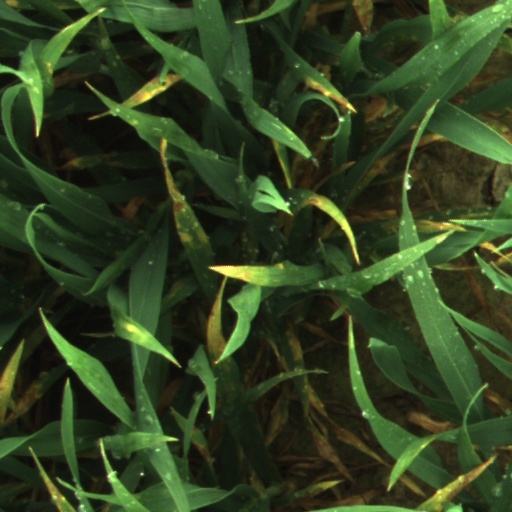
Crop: wheat